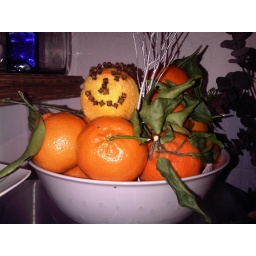
Face of Jesus spotted in bowl of Oranges....